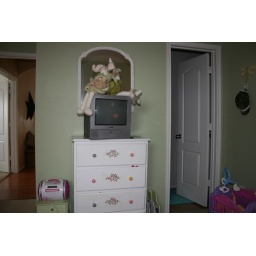
other wall in Addie's room, open door leads to bathroom